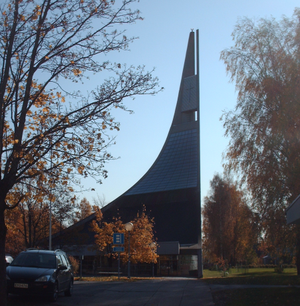
Cet article recense les églises évangéliques-luthériennes de Finlande.
Lappeenranta est une ville située sur les rives du lac Saimaa dans le Sud-Est de la Finlande, environ à 20 km de la frontière avec la Russie. La ville se trouve dans la province de Finlande méridionale, et est la capitale de la région de Carélie du Sud.
L’église de Lauritsala est une église luthérienne située dans le quartier de Lauritsala à Lappeenranta en Finlande.